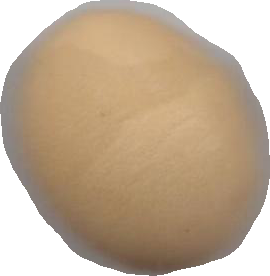
Variety: Grobogan